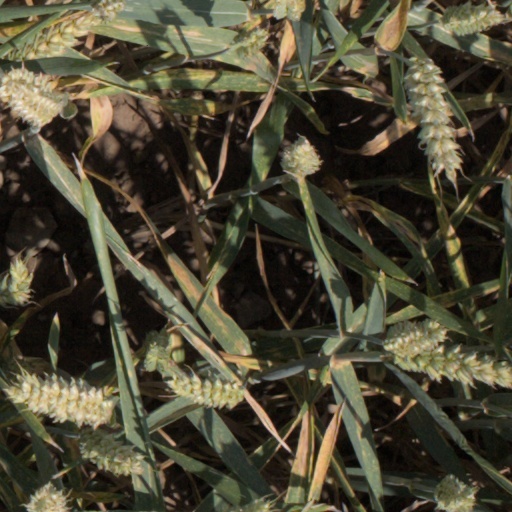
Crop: wheat